Marchaevo Peak

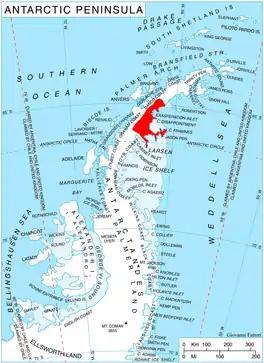
Location of Oscar II Coast on Antarctic Peninsula.

Marchaevo Peak is the sharp rocky peak rising to 1061 m in the northwest extremity of Zagreus Ridge on Oscar II Coast in Graham Land. It surmounts Hektoria Glacier to the northeast and a tributary to Paspal Glacier to the southwest. The feature is named after the settlement of Marchaevo in Western Bulgaria.